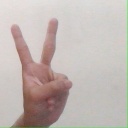
अक्षर: क